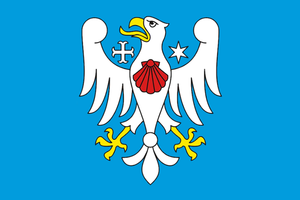
Popovice est une commune du district de Benešov, dans la région de Bohême-Centrale, en République tchèque. Sa population s'élevait à 277 habitants en 2020.